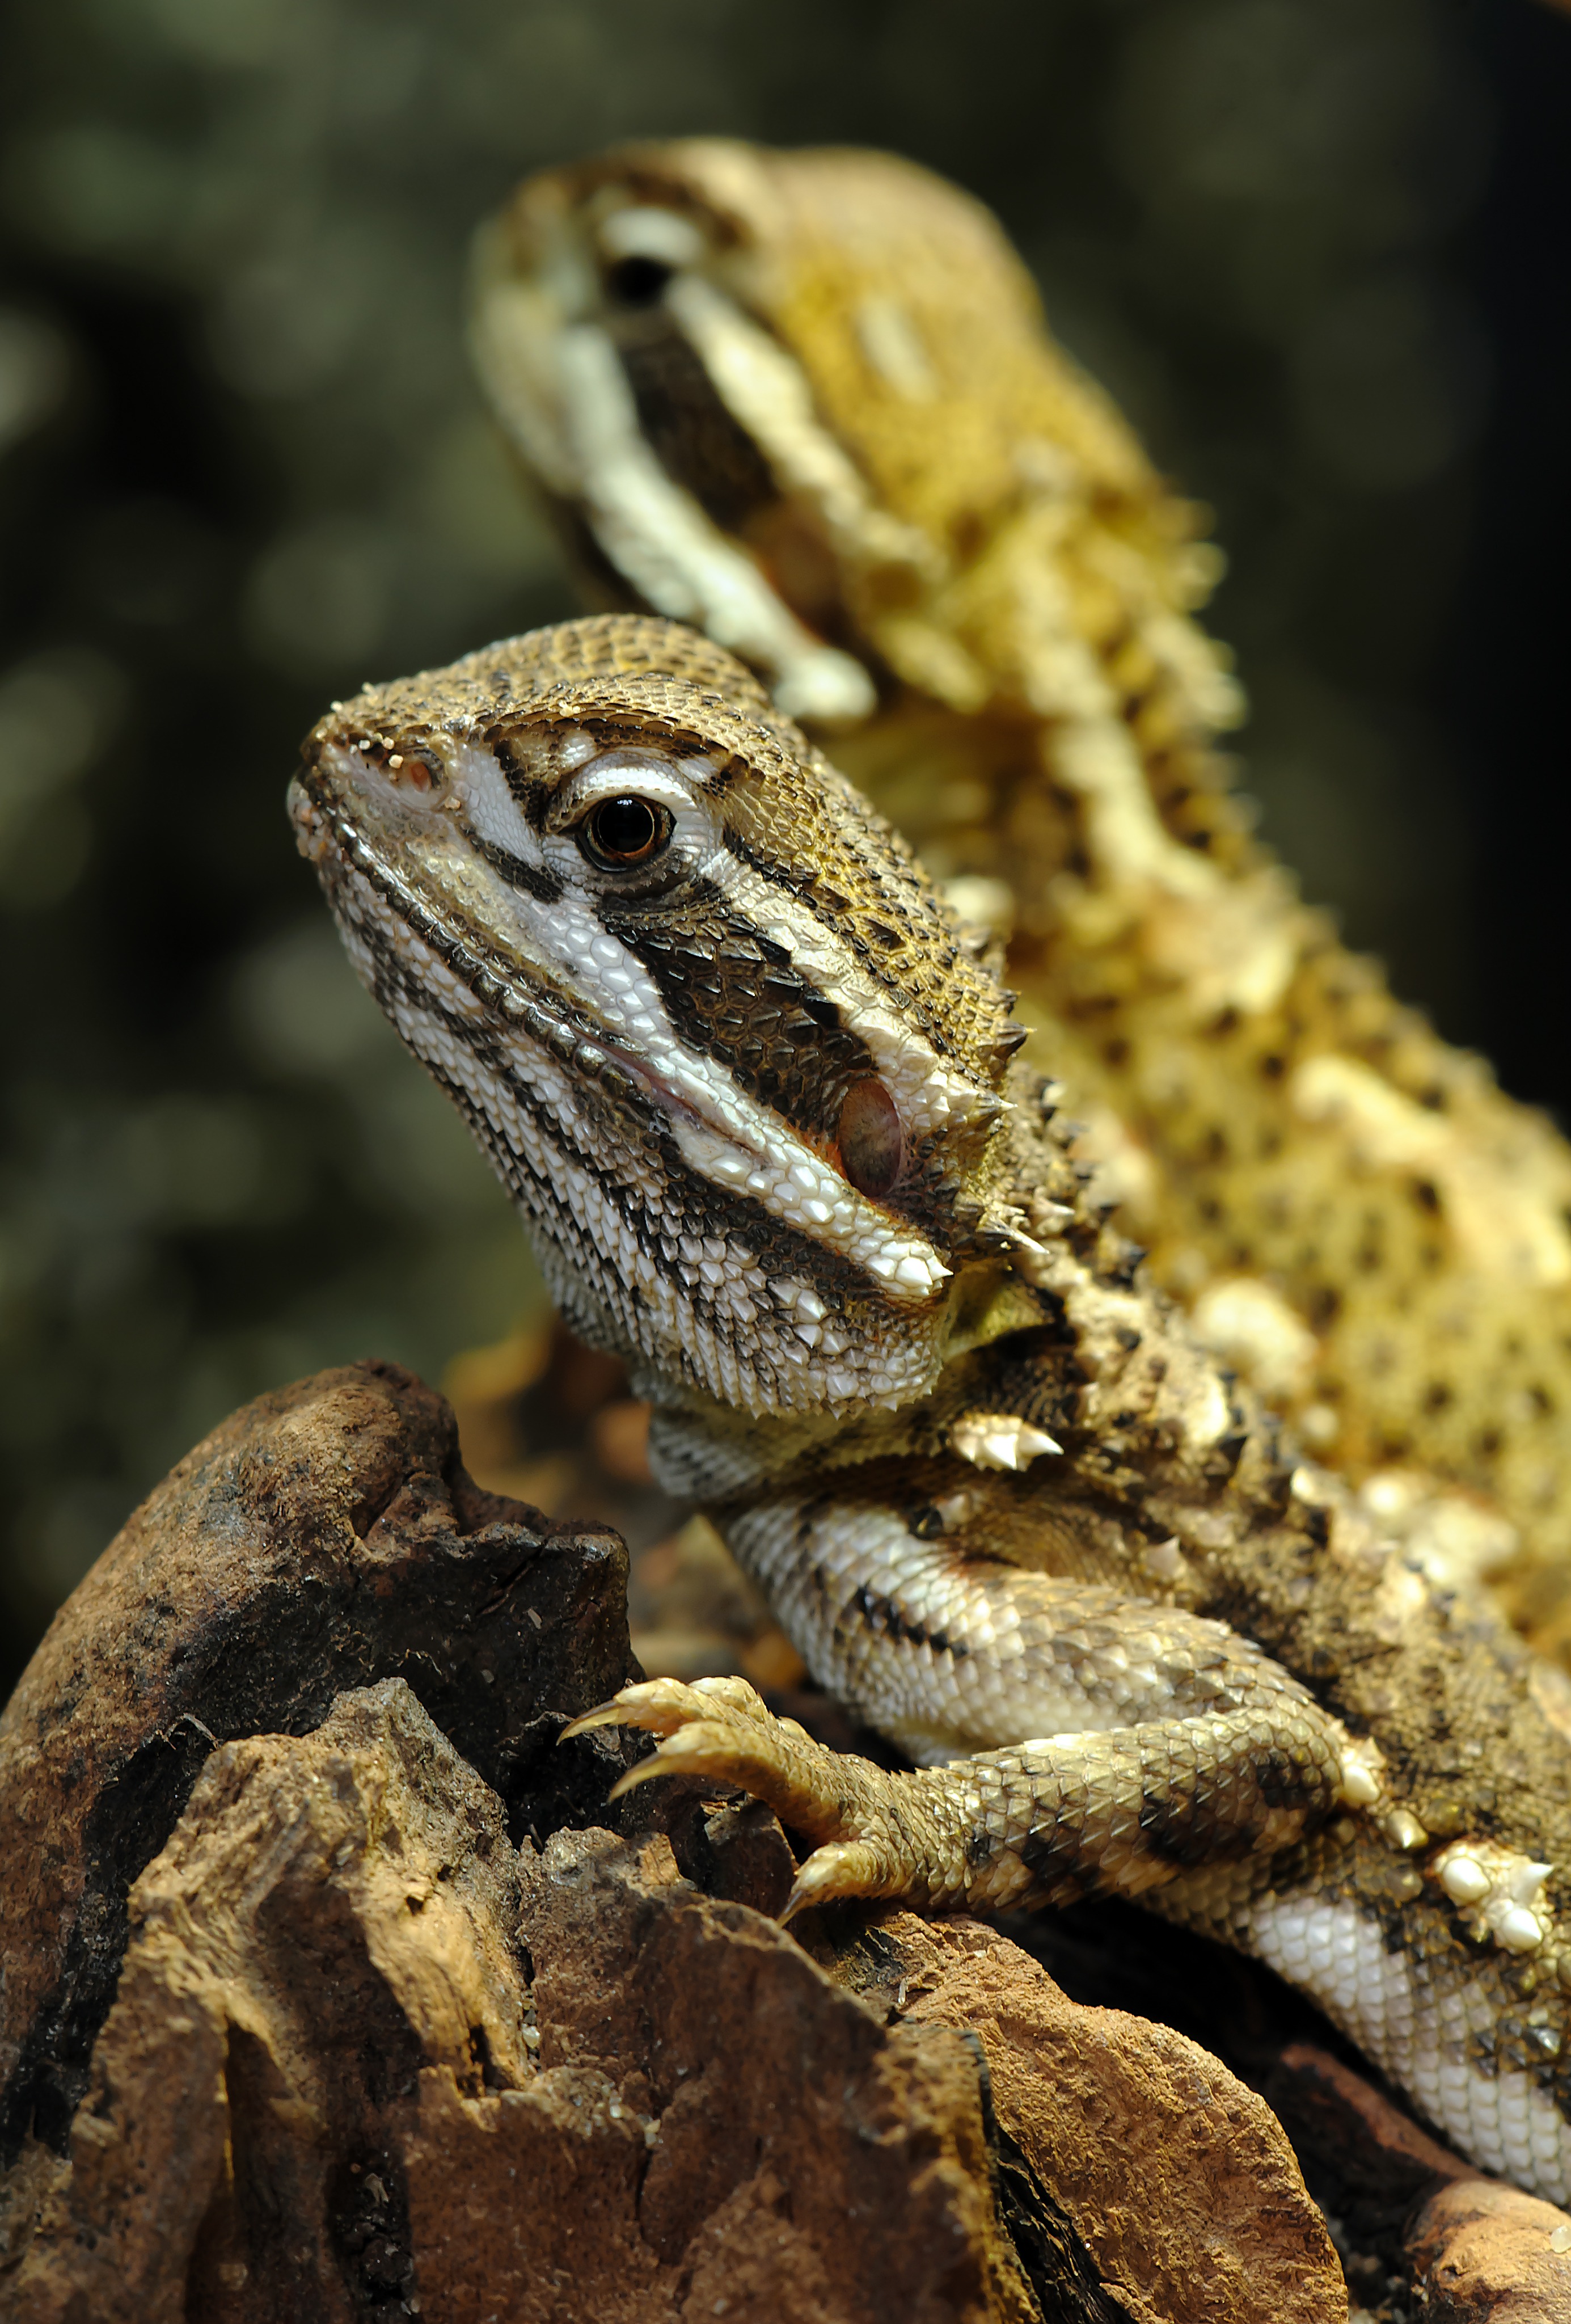
animal, wildlife, reptile, iguana, fauna, lizard, close up, vertebrate, terrarium, attention, macro photography, agamidae, agama, scaled reptile, lacertidae, bartargame